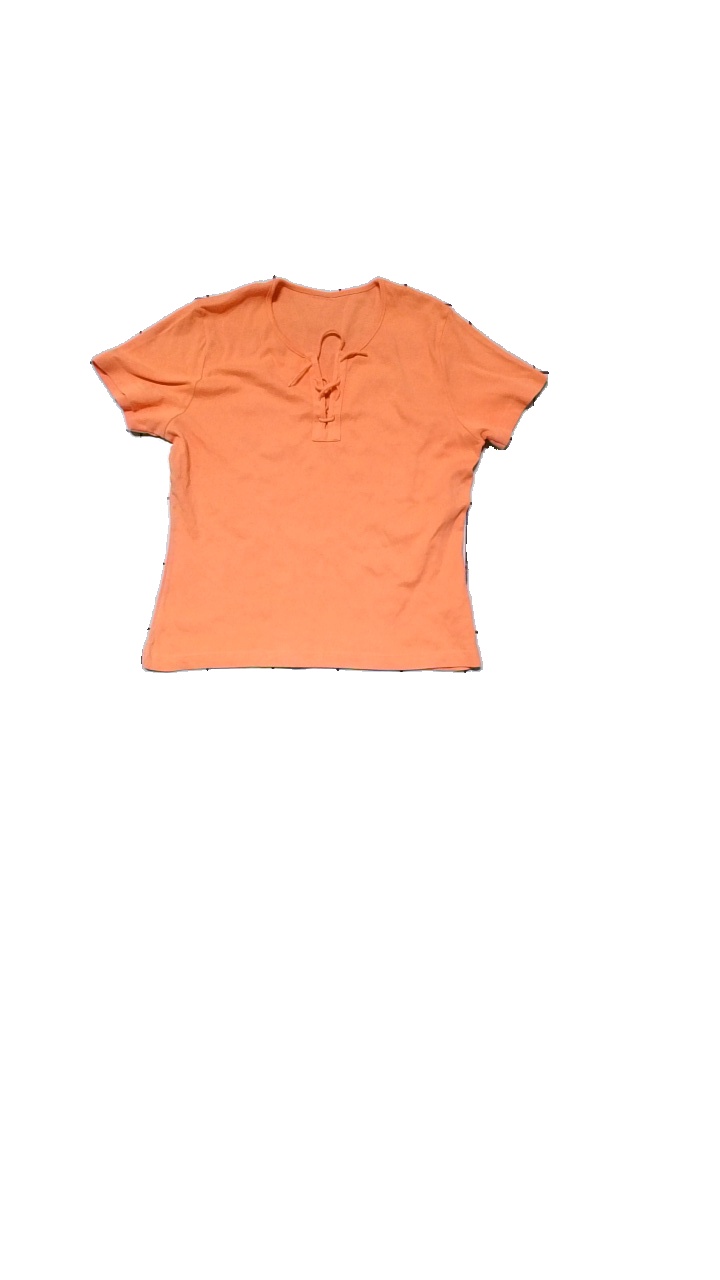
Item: Top (Ladies)
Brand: Missing
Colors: Orange
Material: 100% cotton
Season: All
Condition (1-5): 3
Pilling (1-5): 3
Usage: Reuse
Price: <50